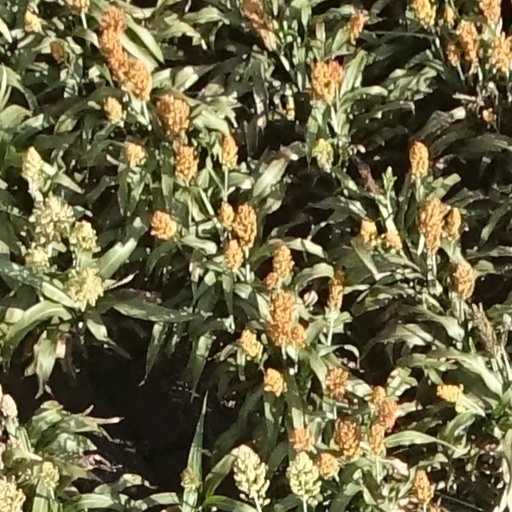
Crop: sorghum